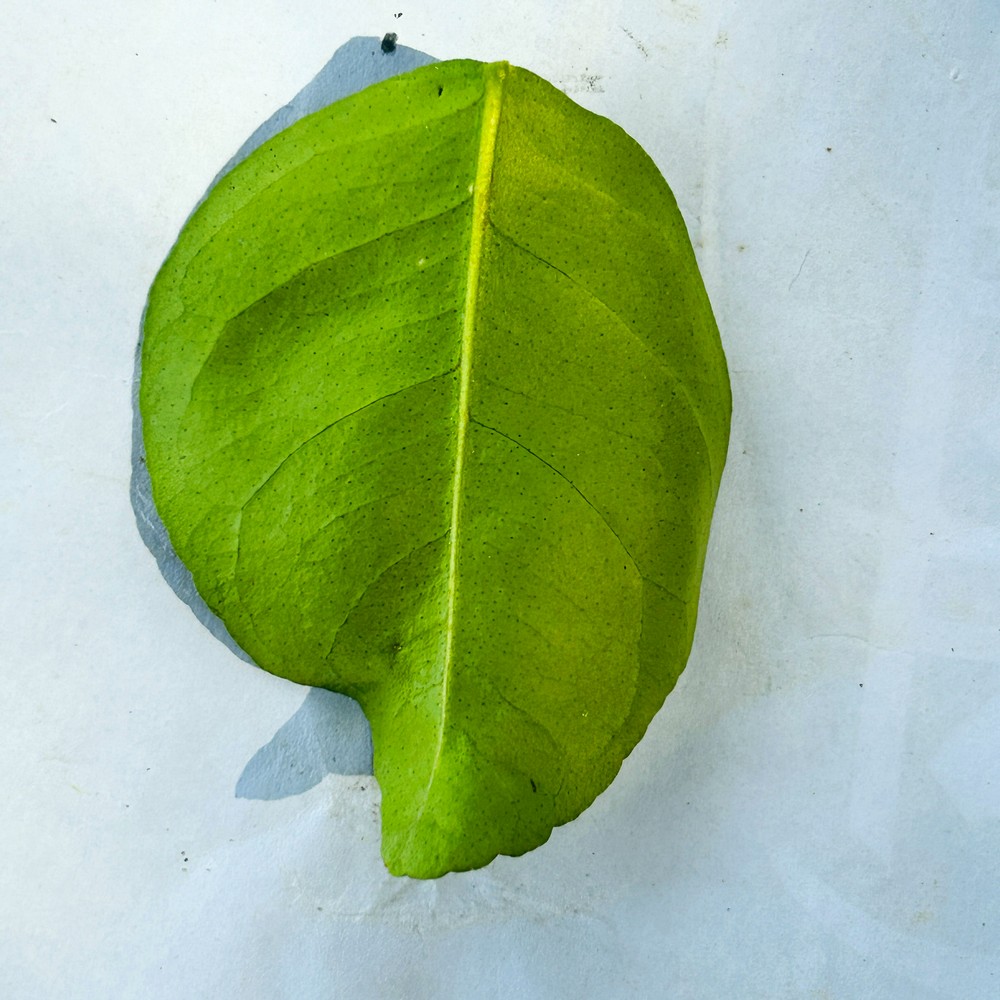
Label: Healthy Leaf